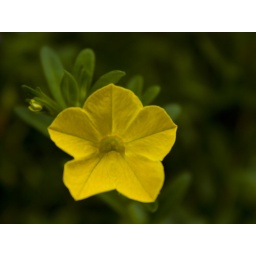
yellow in green